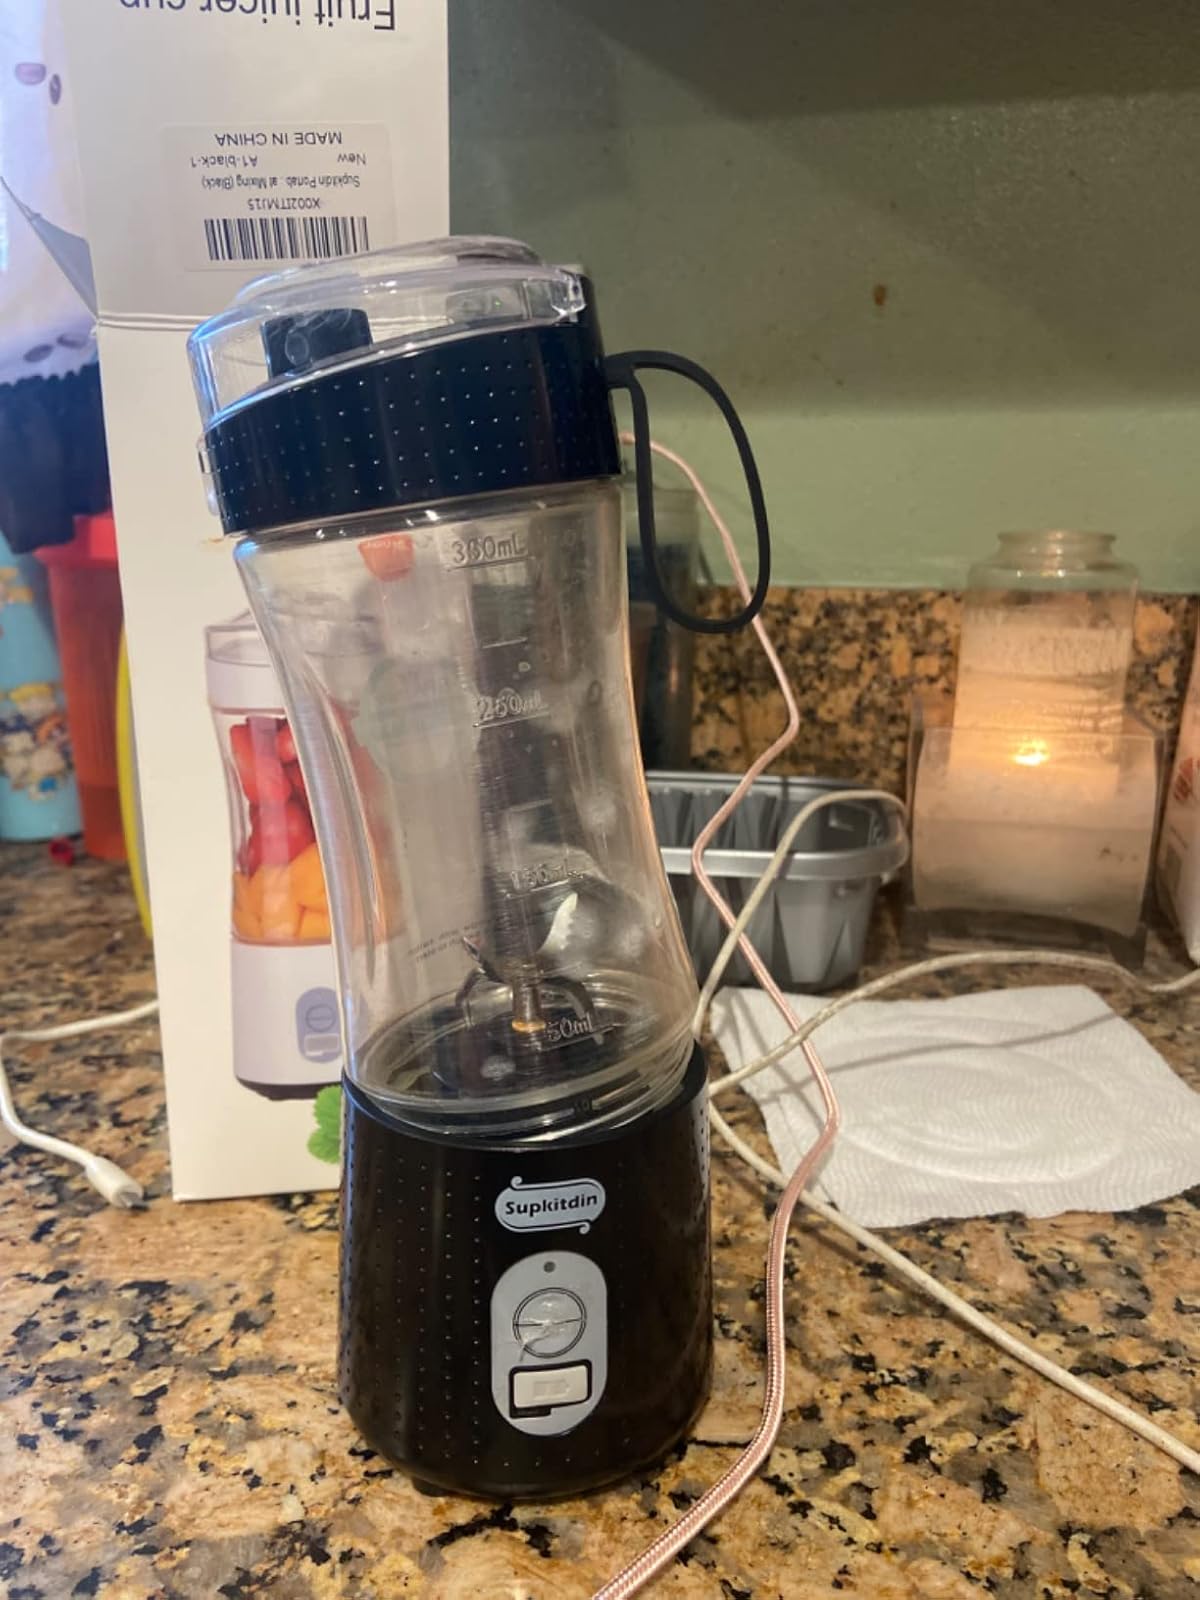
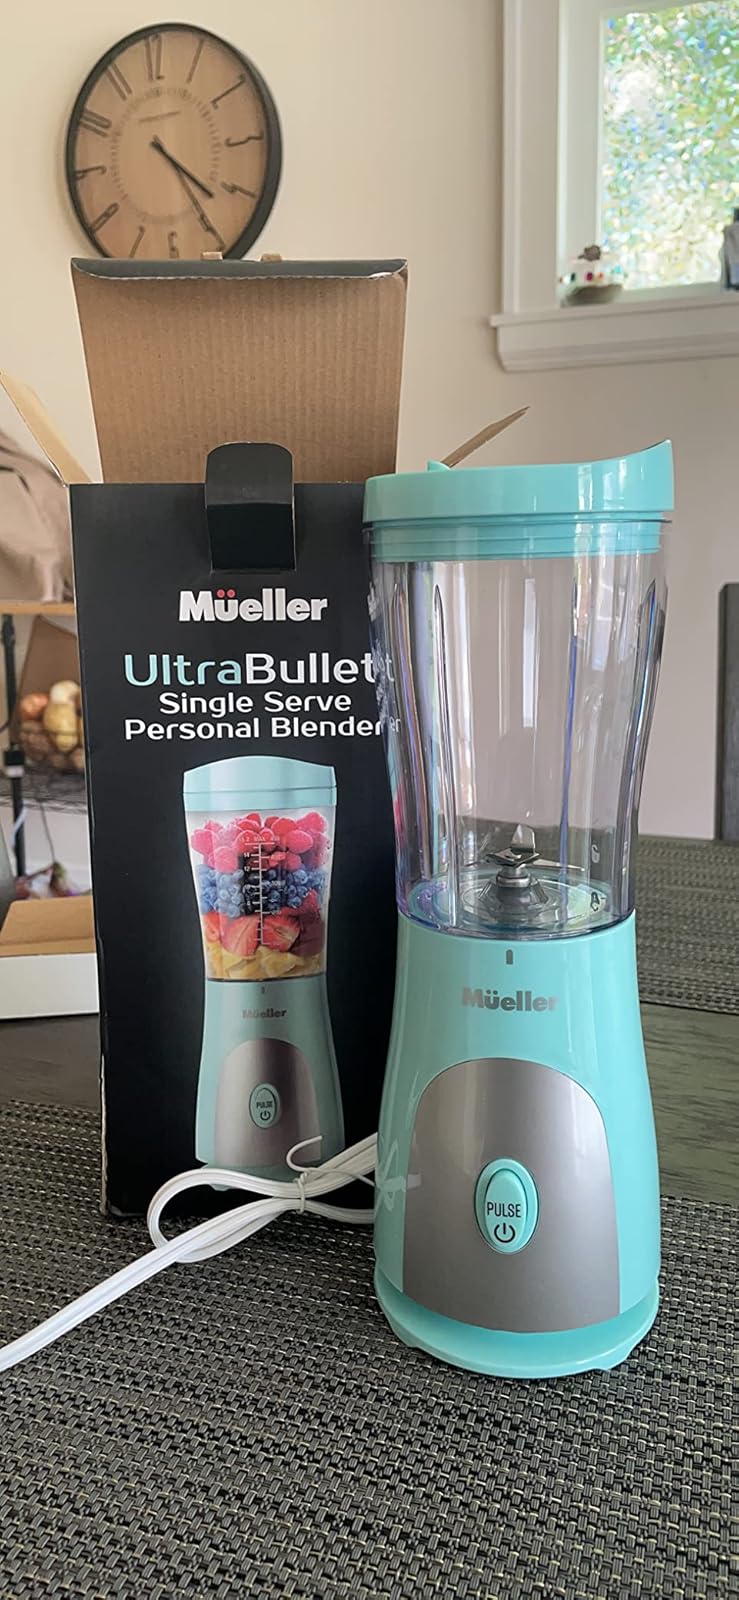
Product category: items_blender
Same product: no